Mārtiņš Krūmiņš

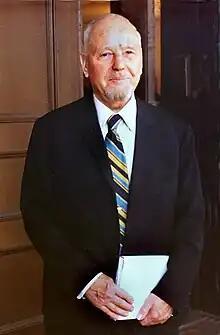
Mārtiņš Krūmiņš at an exhibit of his paintings in New York City

Mārtiņš Krūmiņš (March 2, 1900 – 1992) was a Latvian-American Impressionist painter. He left Latvia after World War II and came to the United States in 1950. "Mārtiņš Krūmiņš ... belongs to those artists of his generation, who amidst the changing trends of contemporary art, after thirty years in exile and emigration, as still basically close to and developing the traditions of their homeland art – of the 'Latvian or Riga School'".